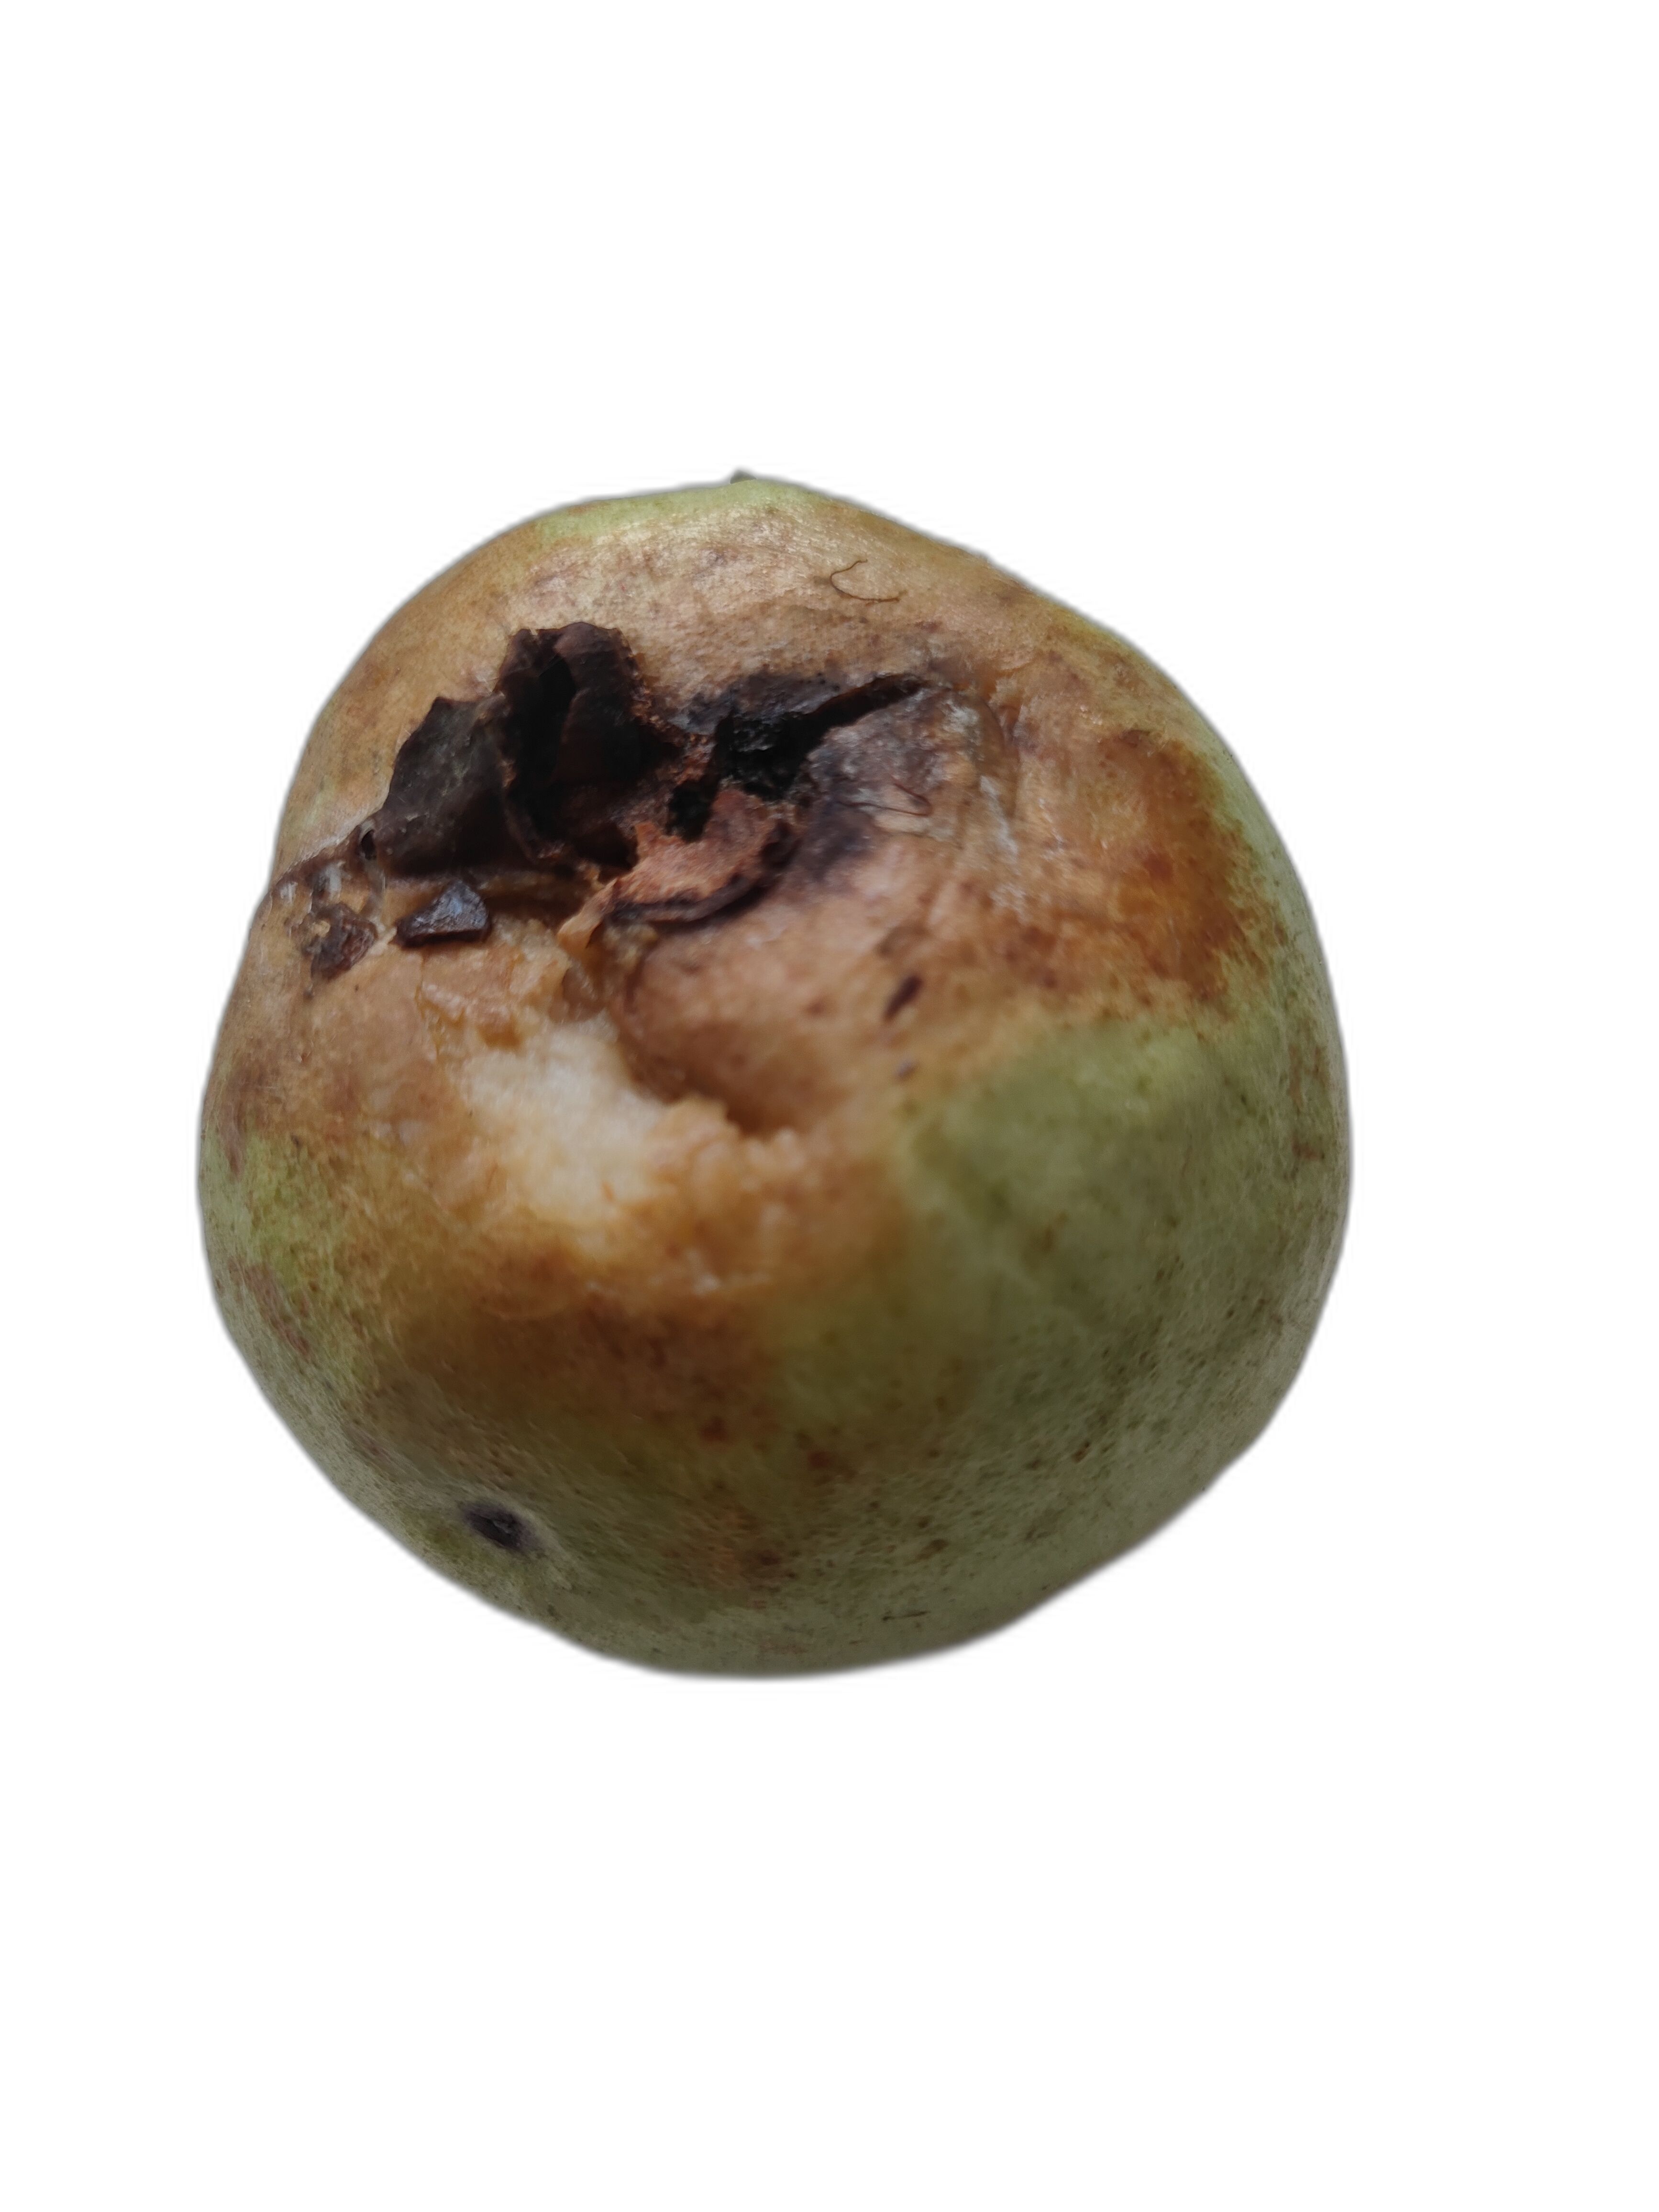
Plant part: fruit
Disease: Styler end root